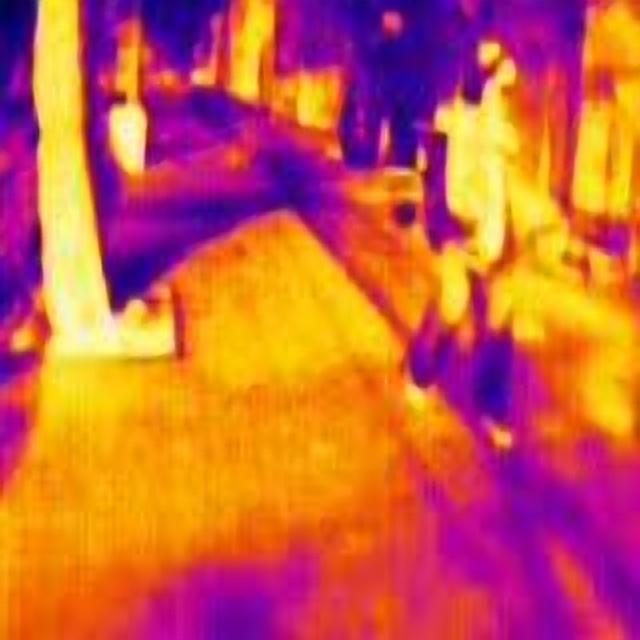
Detected objects:
label: person